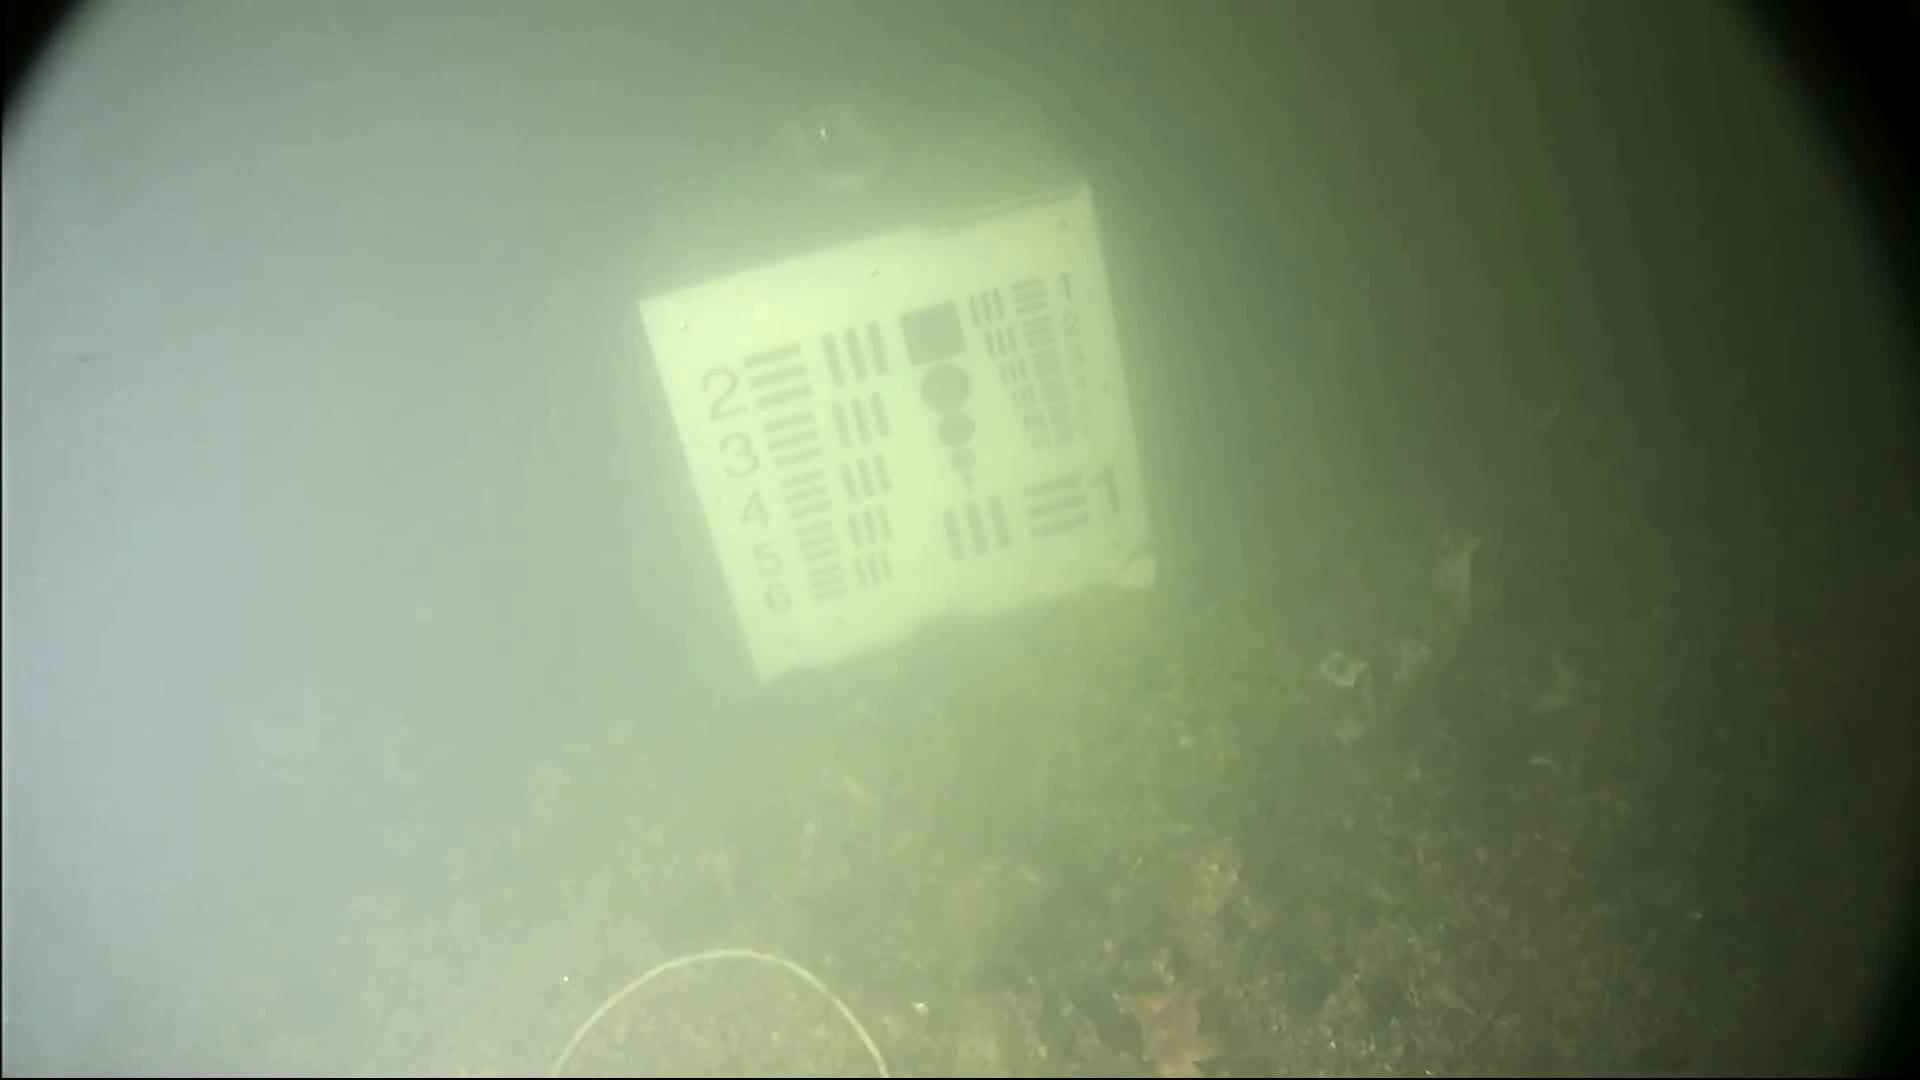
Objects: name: starfish